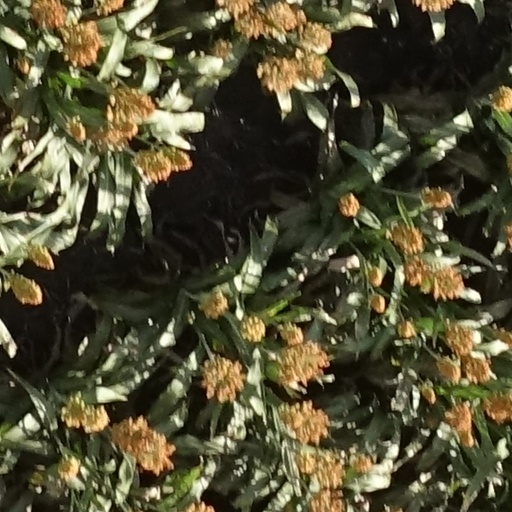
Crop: sorghum